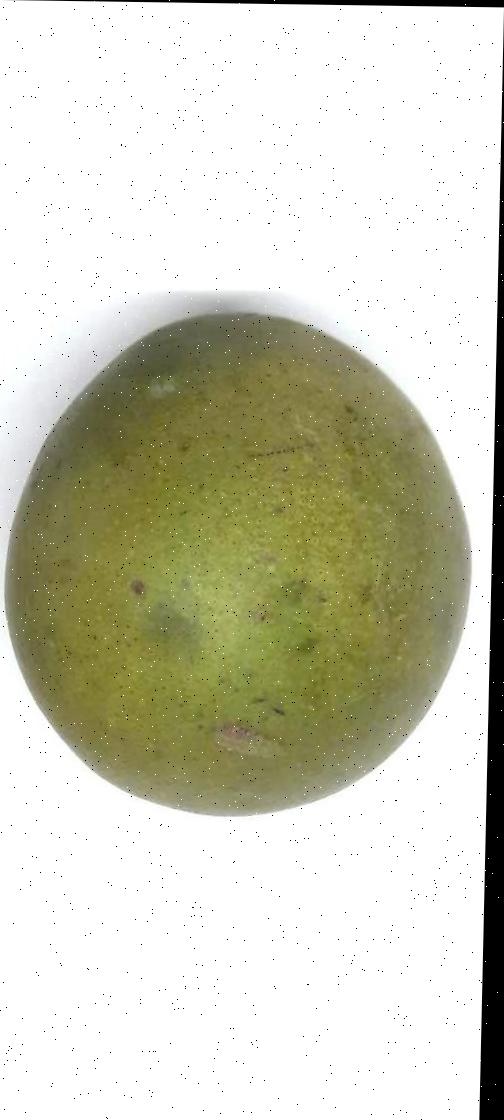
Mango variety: Himsagor